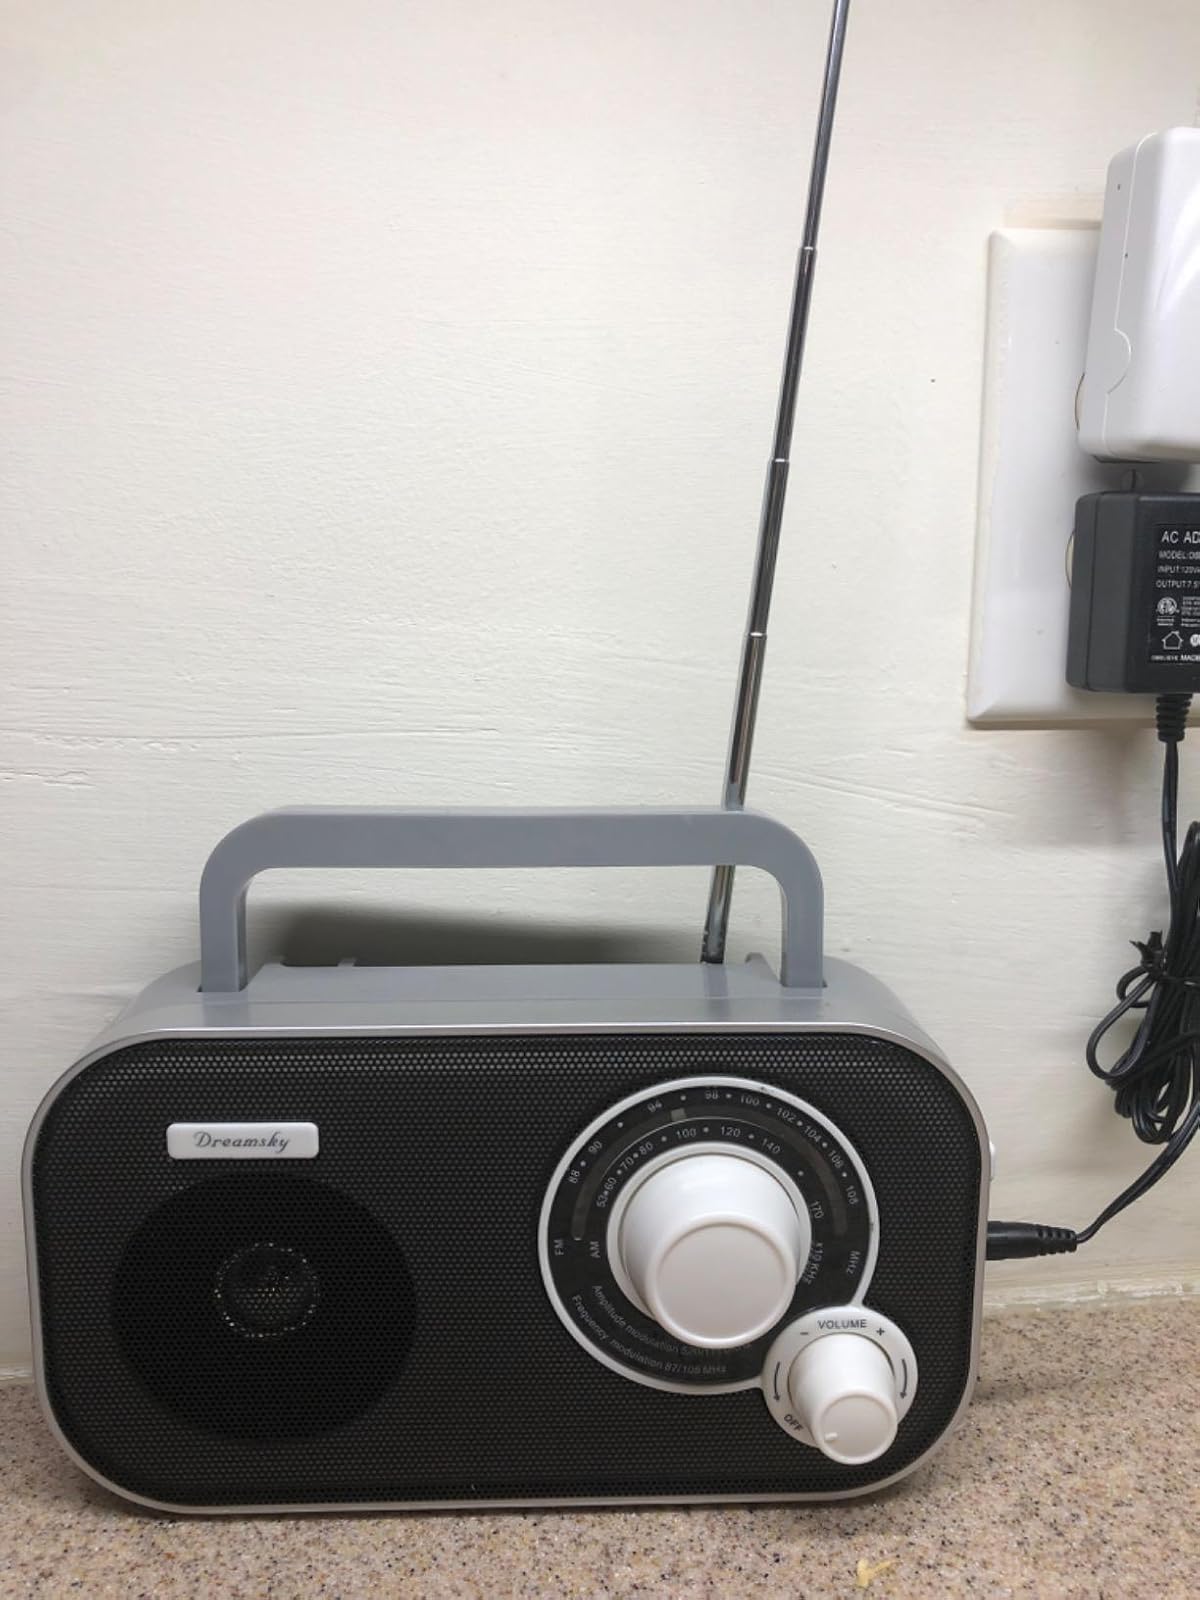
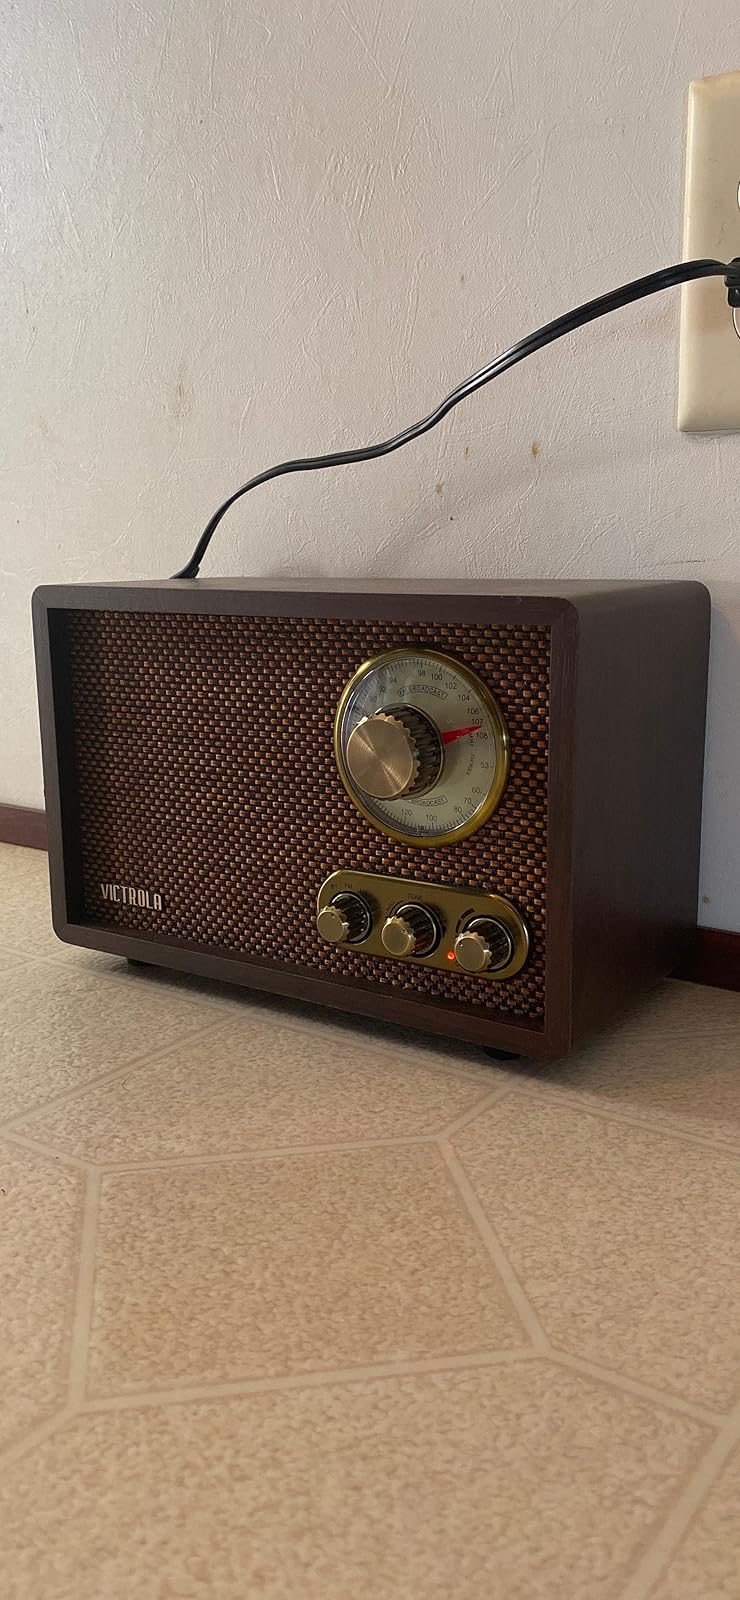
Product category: radio
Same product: no